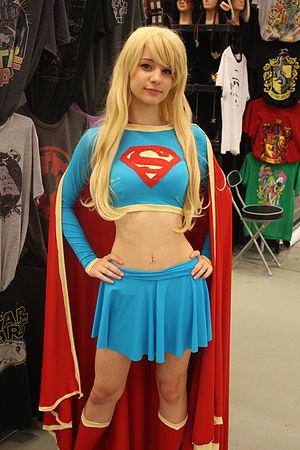
Supergirl est le nom de plusieurs personnages de fiction appartenant à l'univers de DC Comics. Les Supergirls sont des dérivés féminin de Superman, plusieurs personnages basés sur le même principe ont fait quelques apparitions dans les comics avant la création de Supergirl.